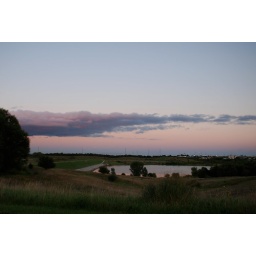
Storm clouds over the lake